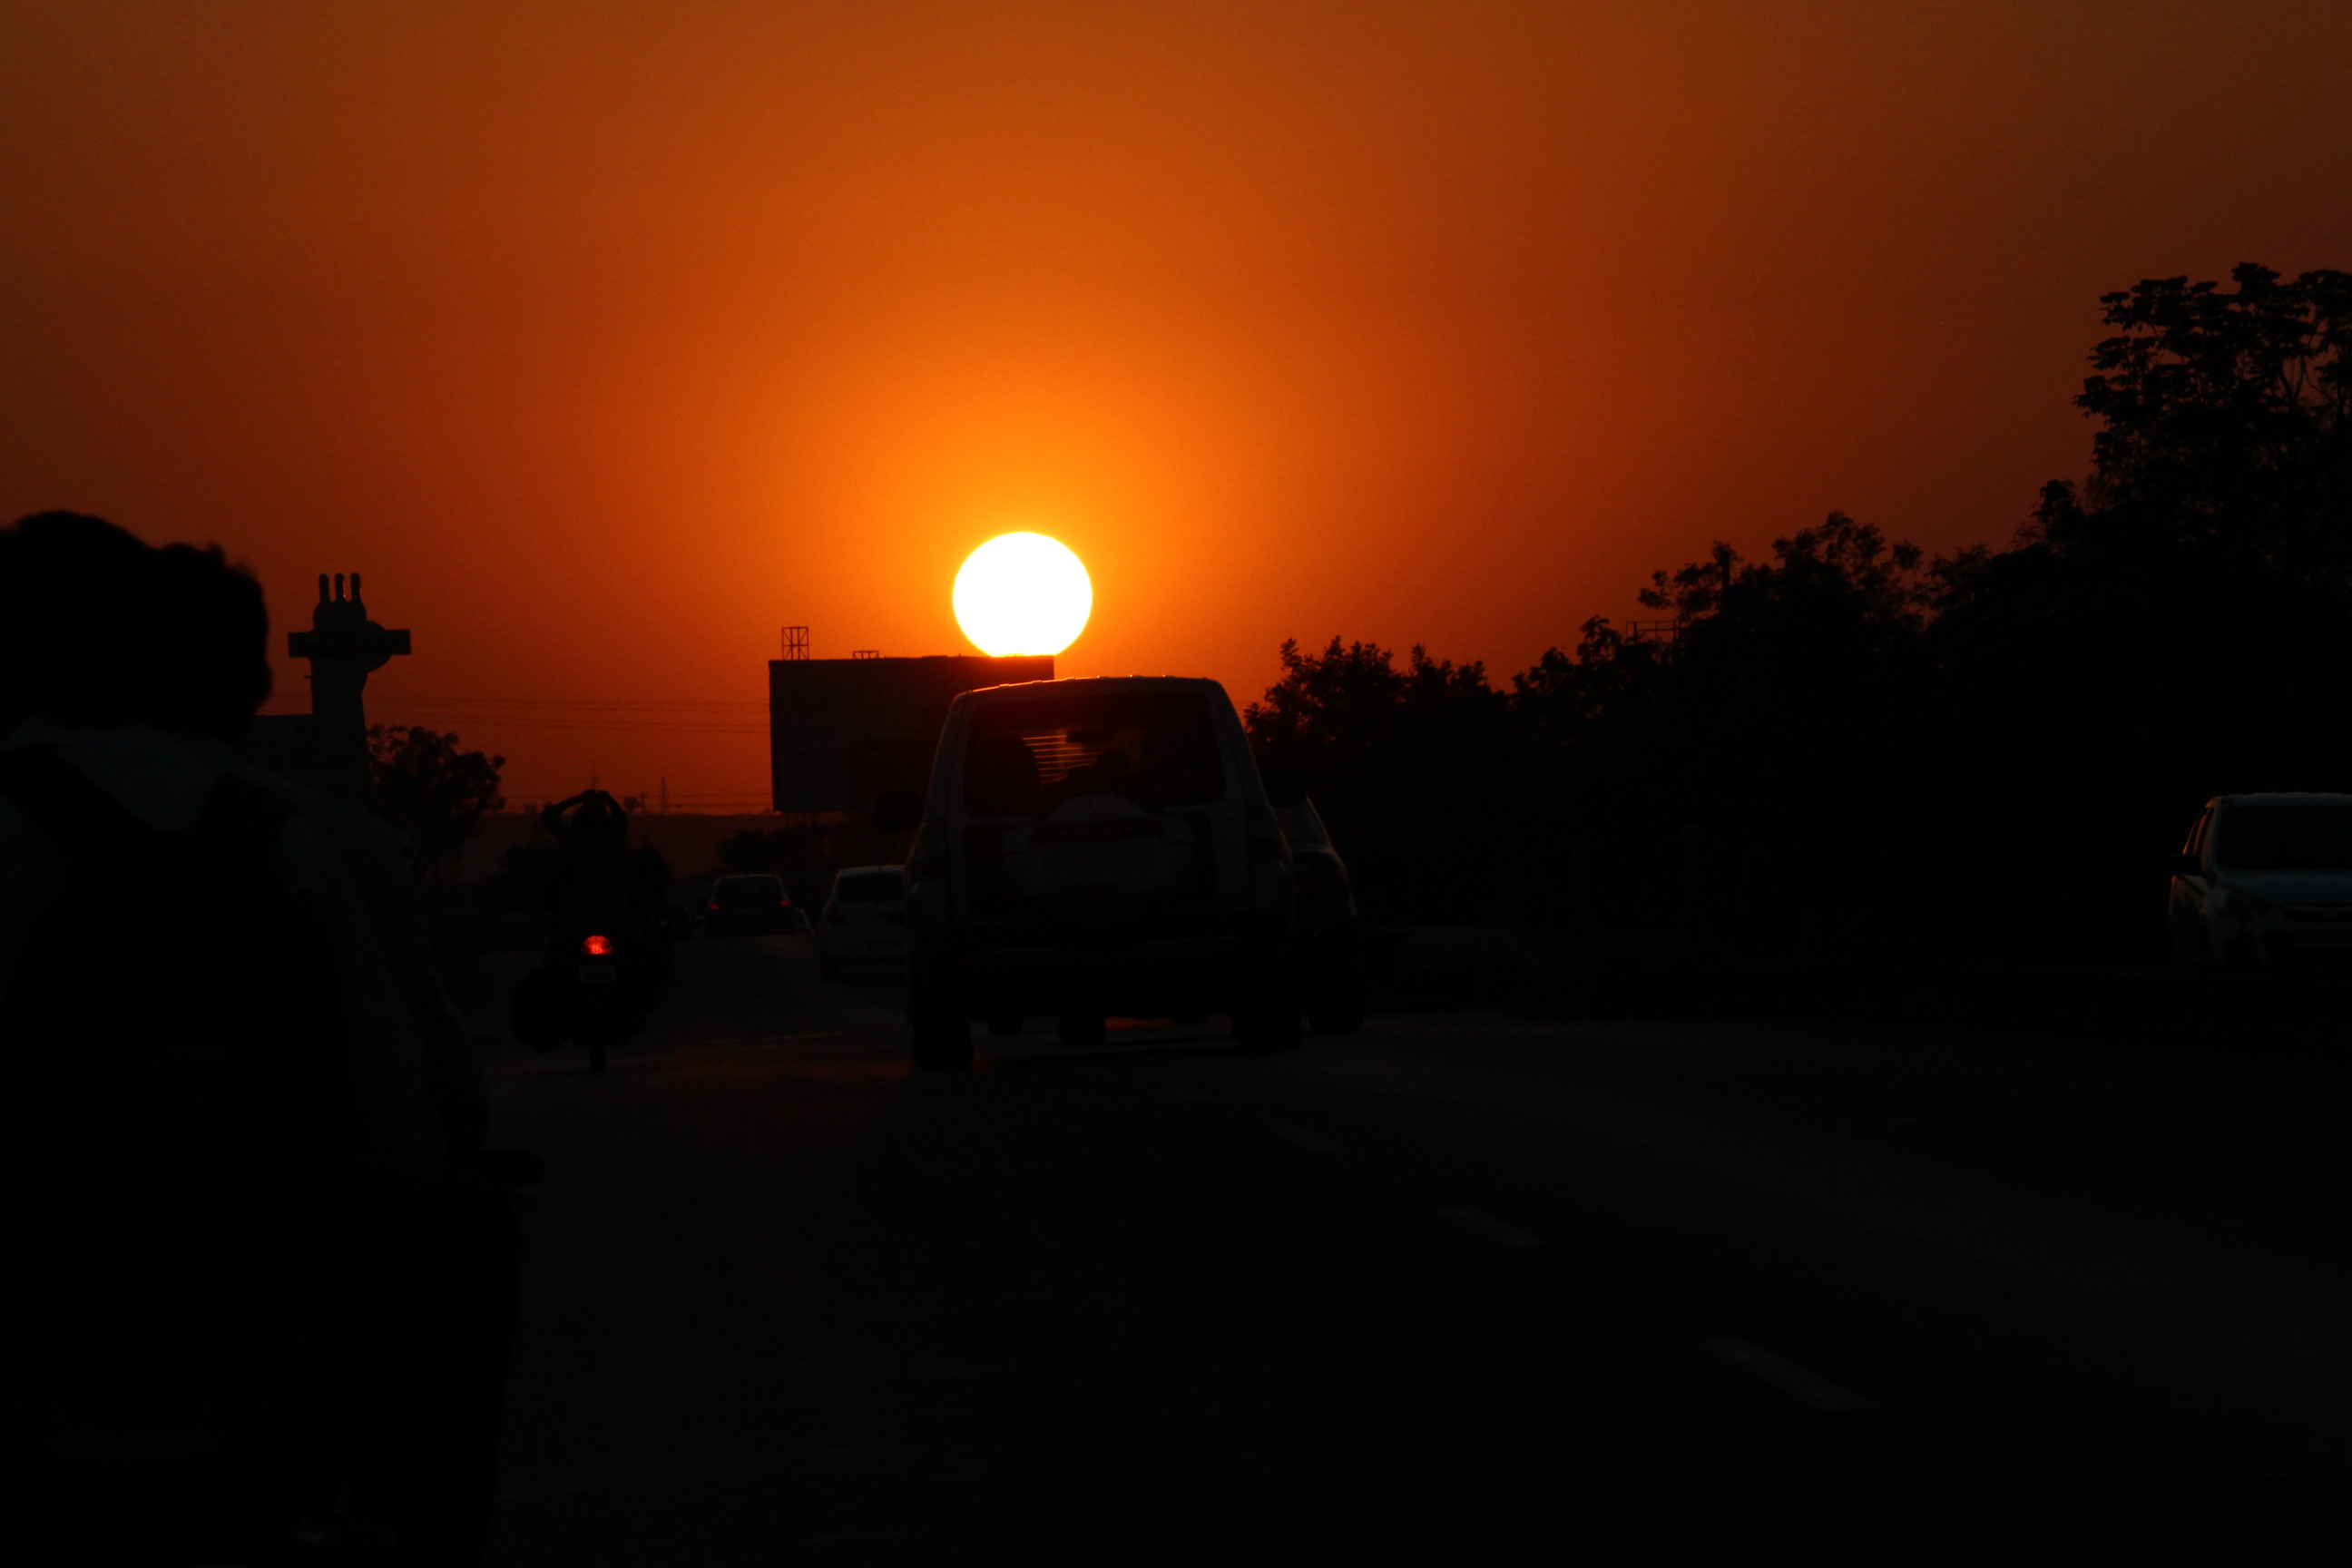
sunset, atmosphere, sky, tire, ecoregion, automotive lighting, vehicle, natural environment, car, afterglow, automotive tire, dusk, sunlight, wheel, asphalt, road surface, cloud, red sky at morning, sunrise, tree, horizon, motor vehicle, astronomical object, landscape, Tints and shades, heat, truck, sun, road, calm, automotive design, automotive exterior, dawn, evening, rolling, auto part, darkness, soil, wildlife, highway, midnight, lens flare, traffic, road trip, family car, backlighting, night, luxury vehicle, aeolian landform